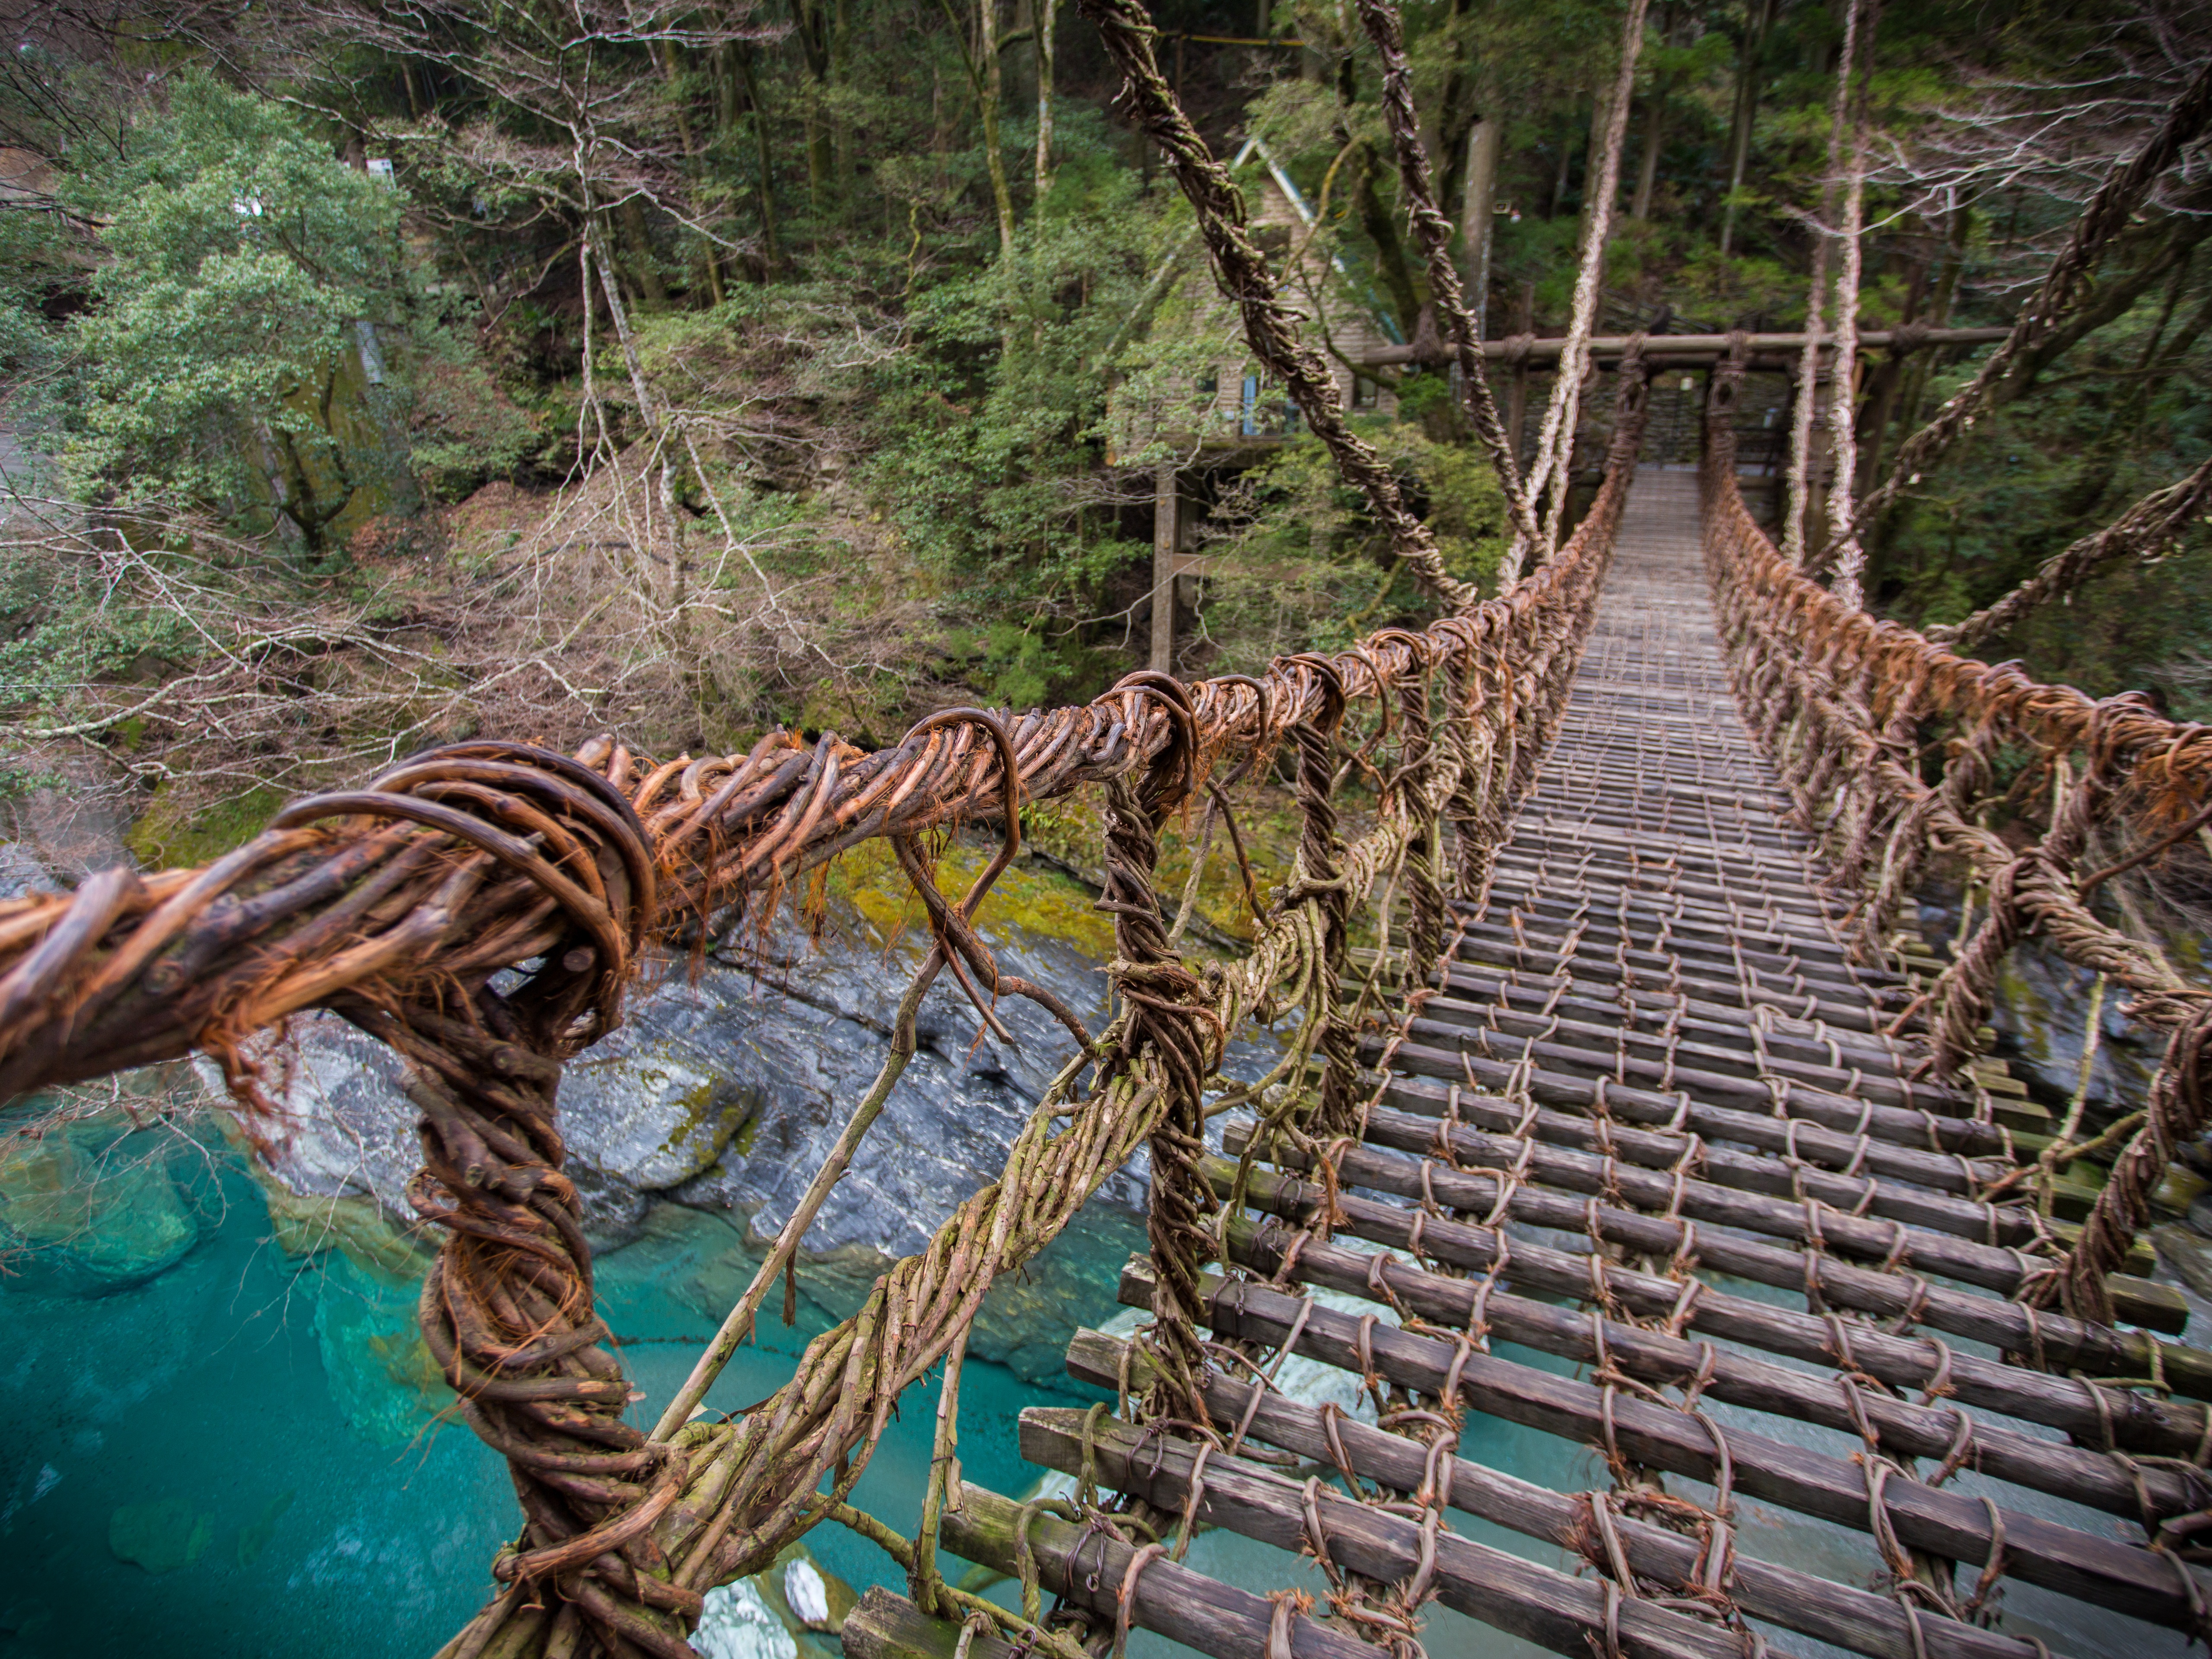
forest, bridge, jungle, japan, rainforest, habitat, natural environment, kazura bridge